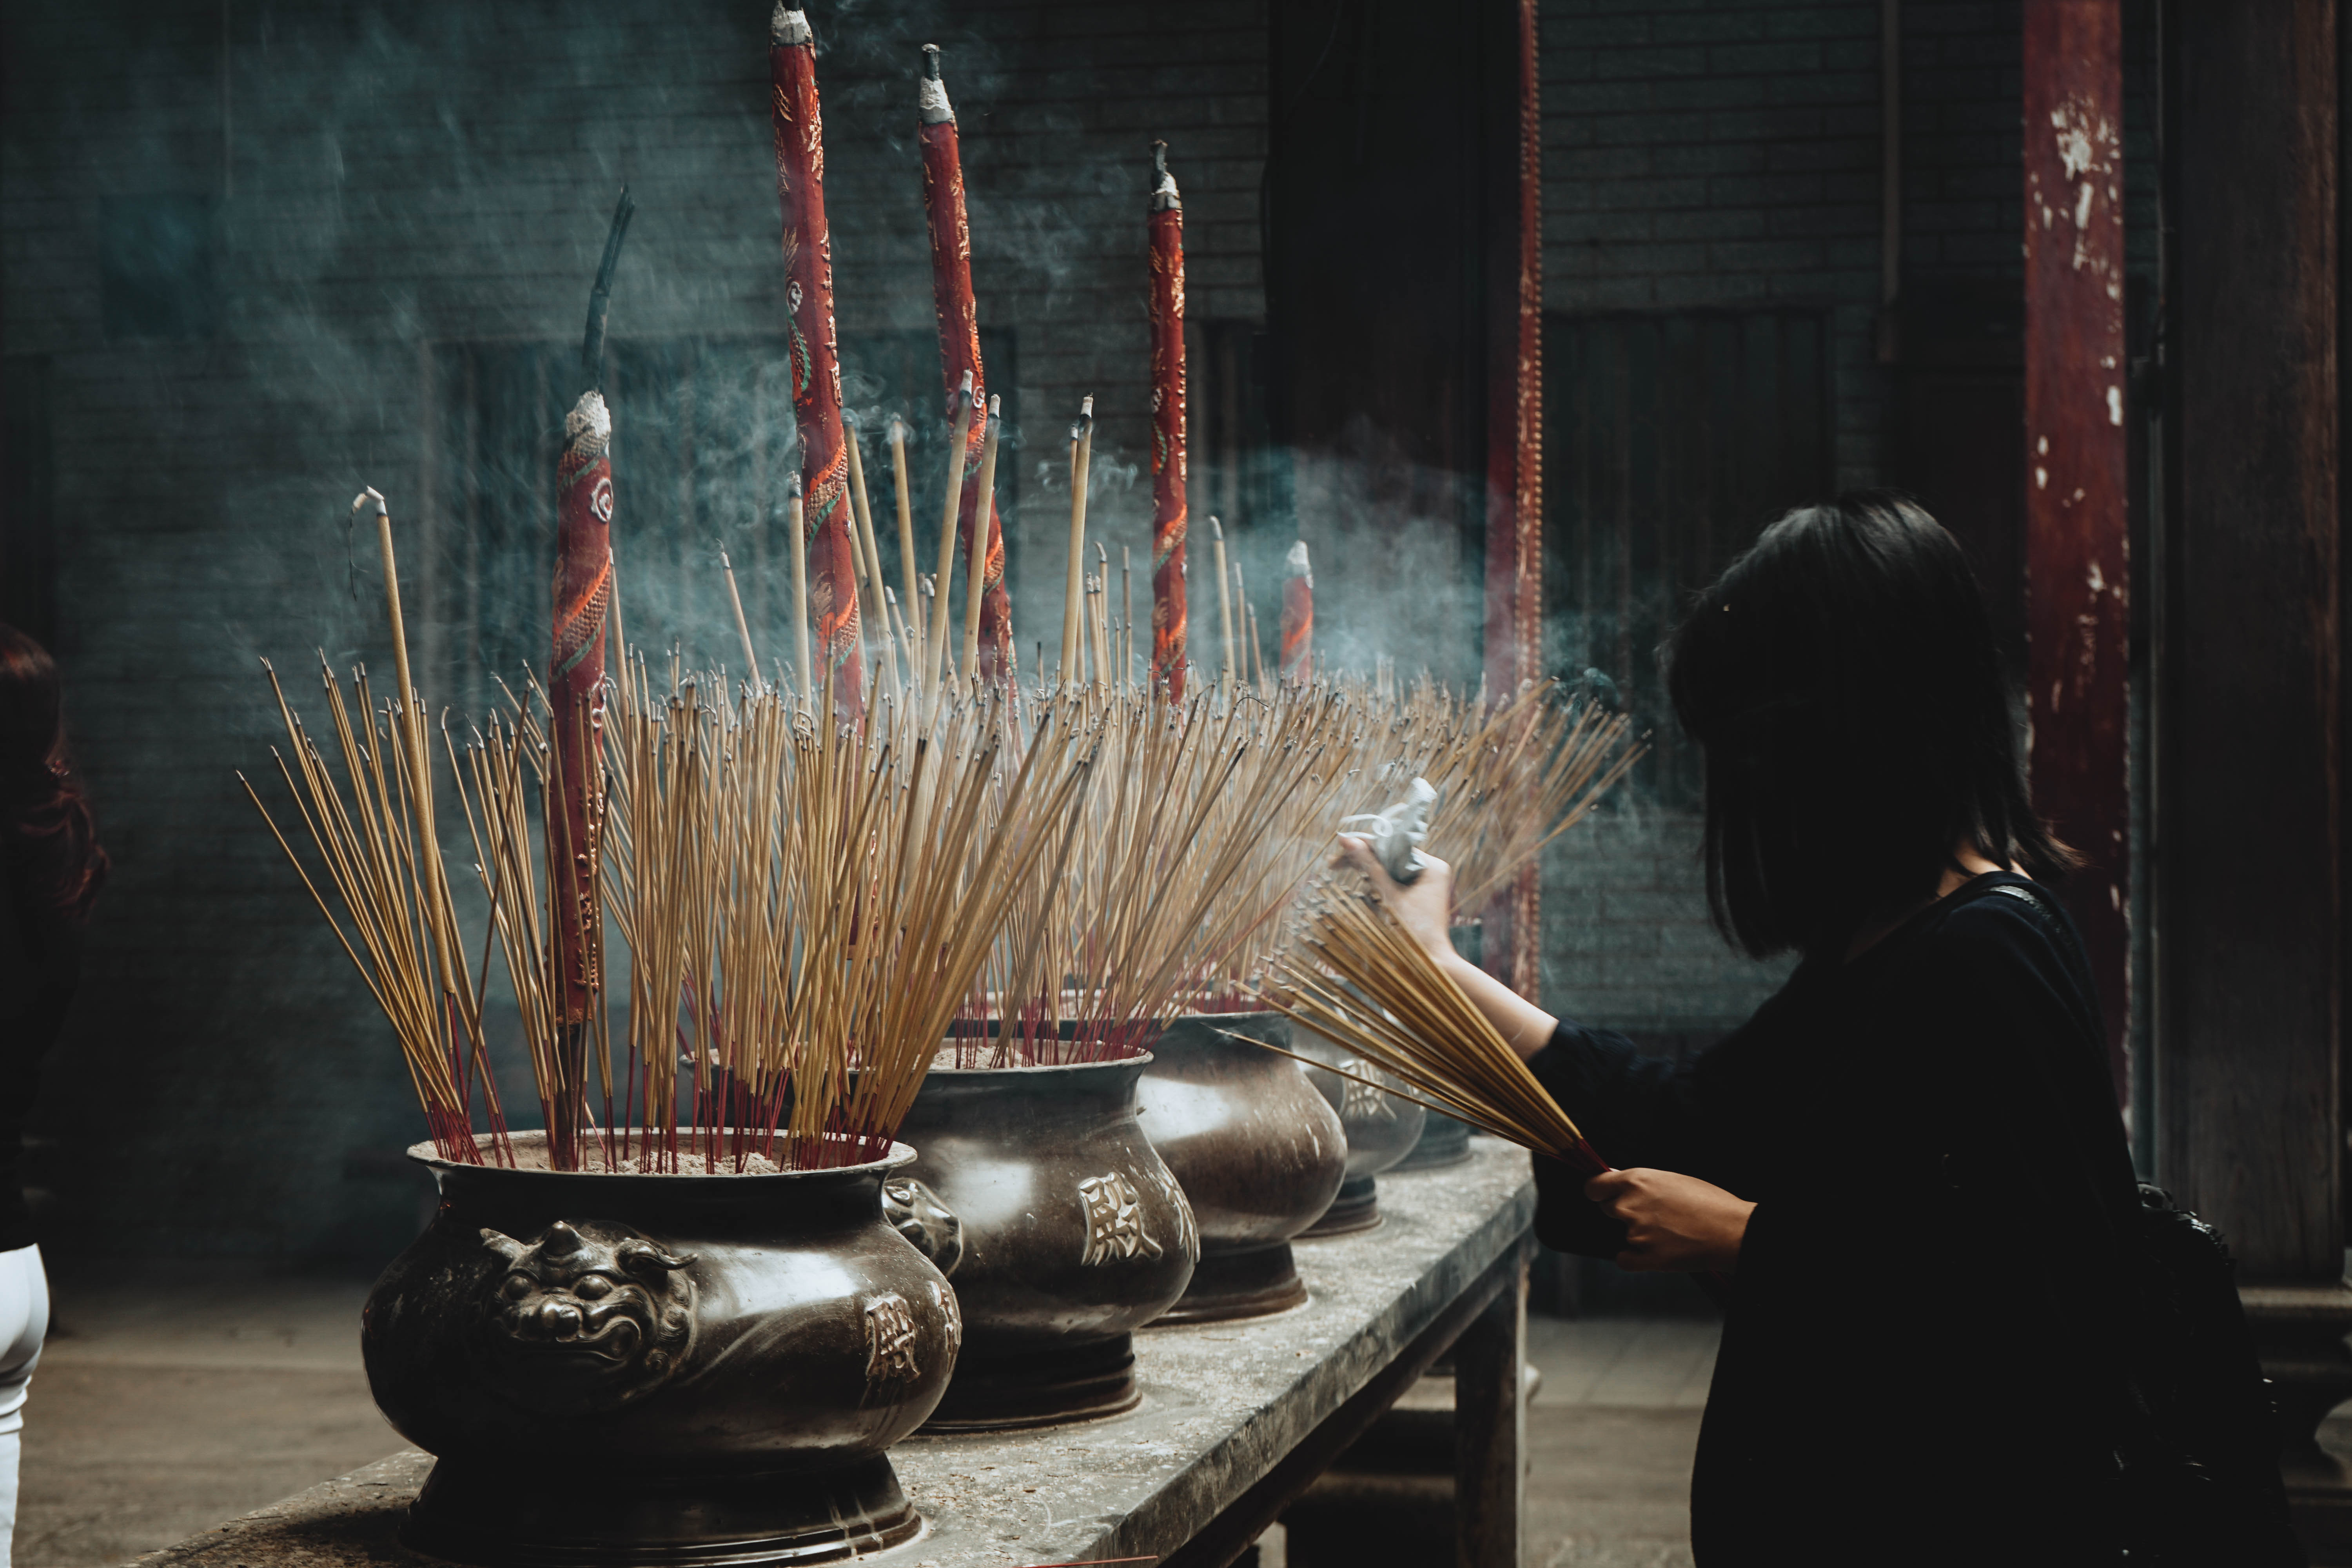
person, smoke, religion, incense, art, stage, temple, ritual, screenshot